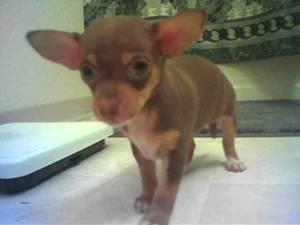
chihuahua